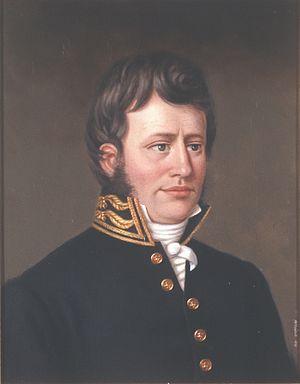
Cet article liste les membres de l'Assemblée constituante de Norvège lors de l'adoption de la constitution le 17 mai 1814. Ceux-ci ont été élu lors de l'élections de 1814, qui a débuté au mois de février.